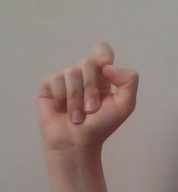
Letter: fa